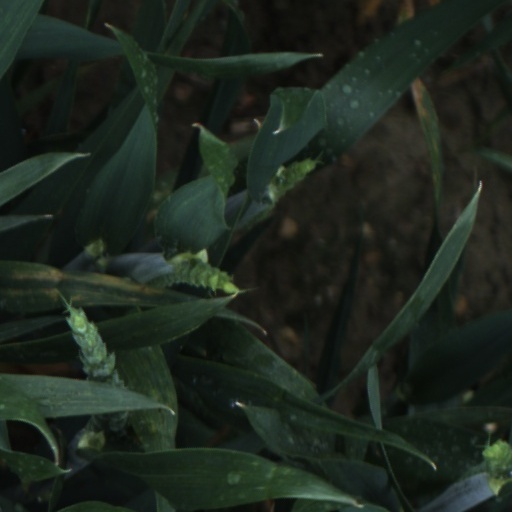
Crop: wheat